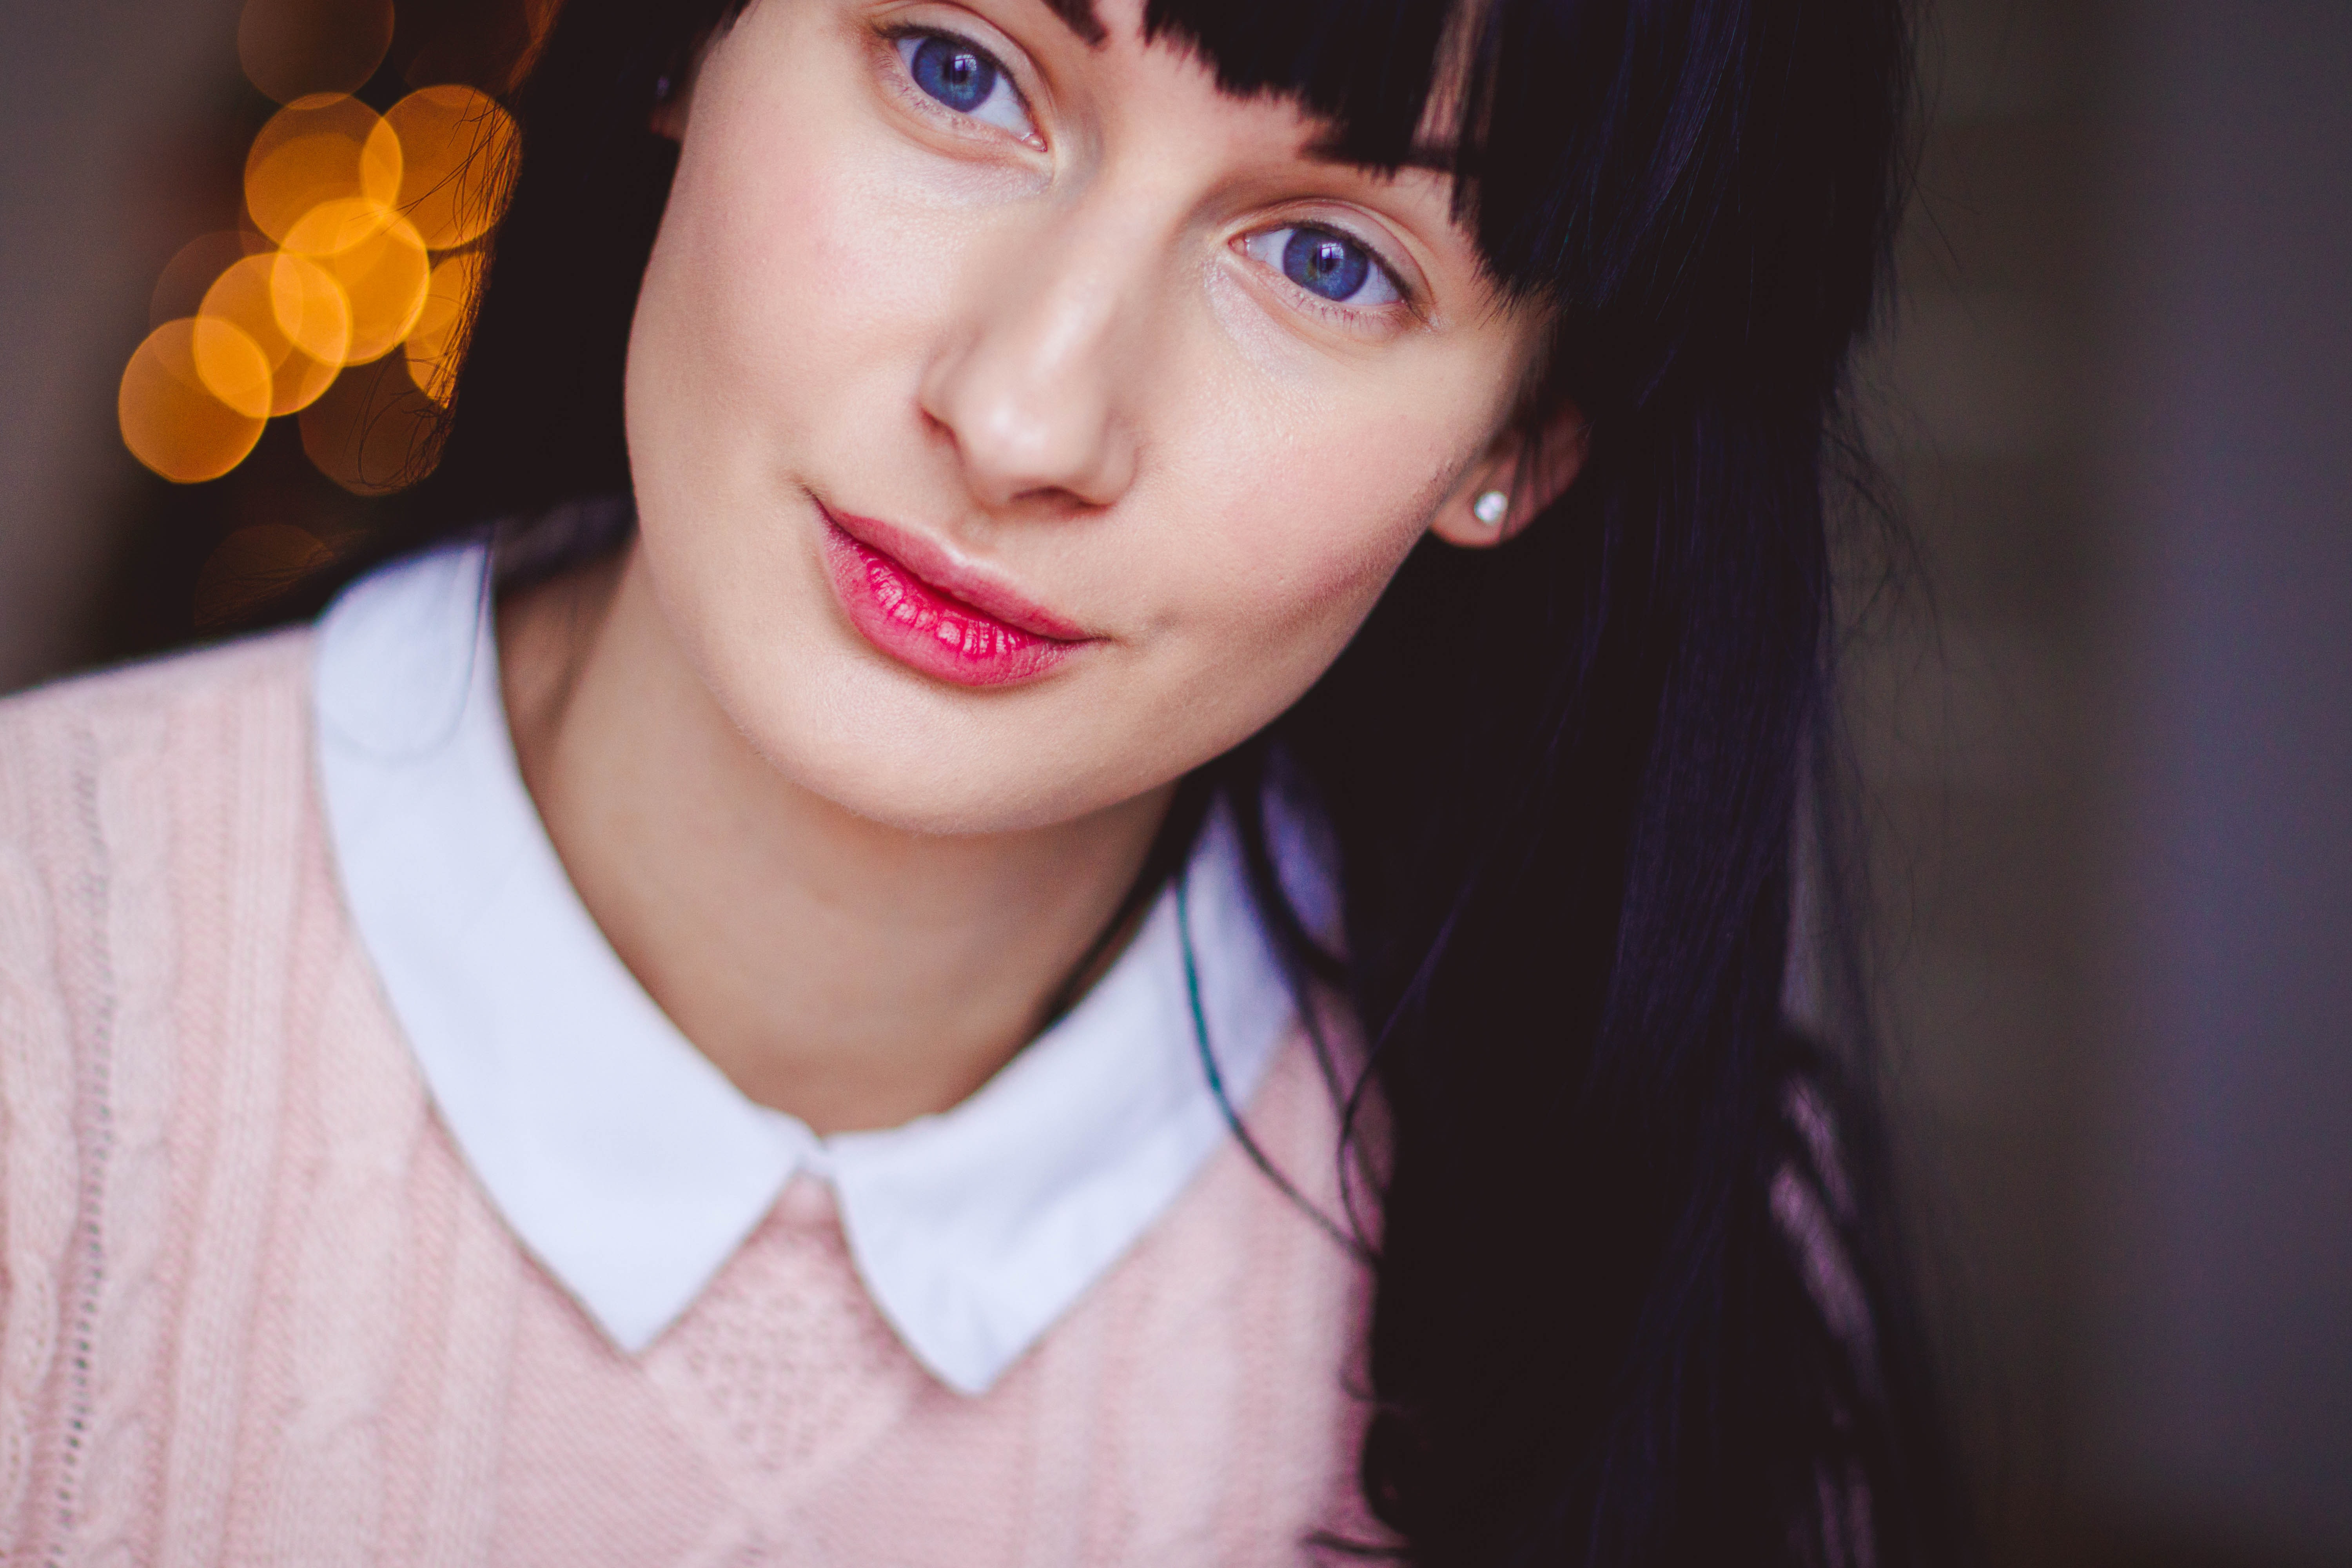
face, hair, lip, skin, eyebrow, pink, beauty, nose, eye, cheek, chin, forehead, hairstyle, smile, purple, organ, black hair, eyelash, close up, mouth, photography, fun, brown hair, cool, portrait photography, long hair, portrait, jaw, bangs, flower, selfie